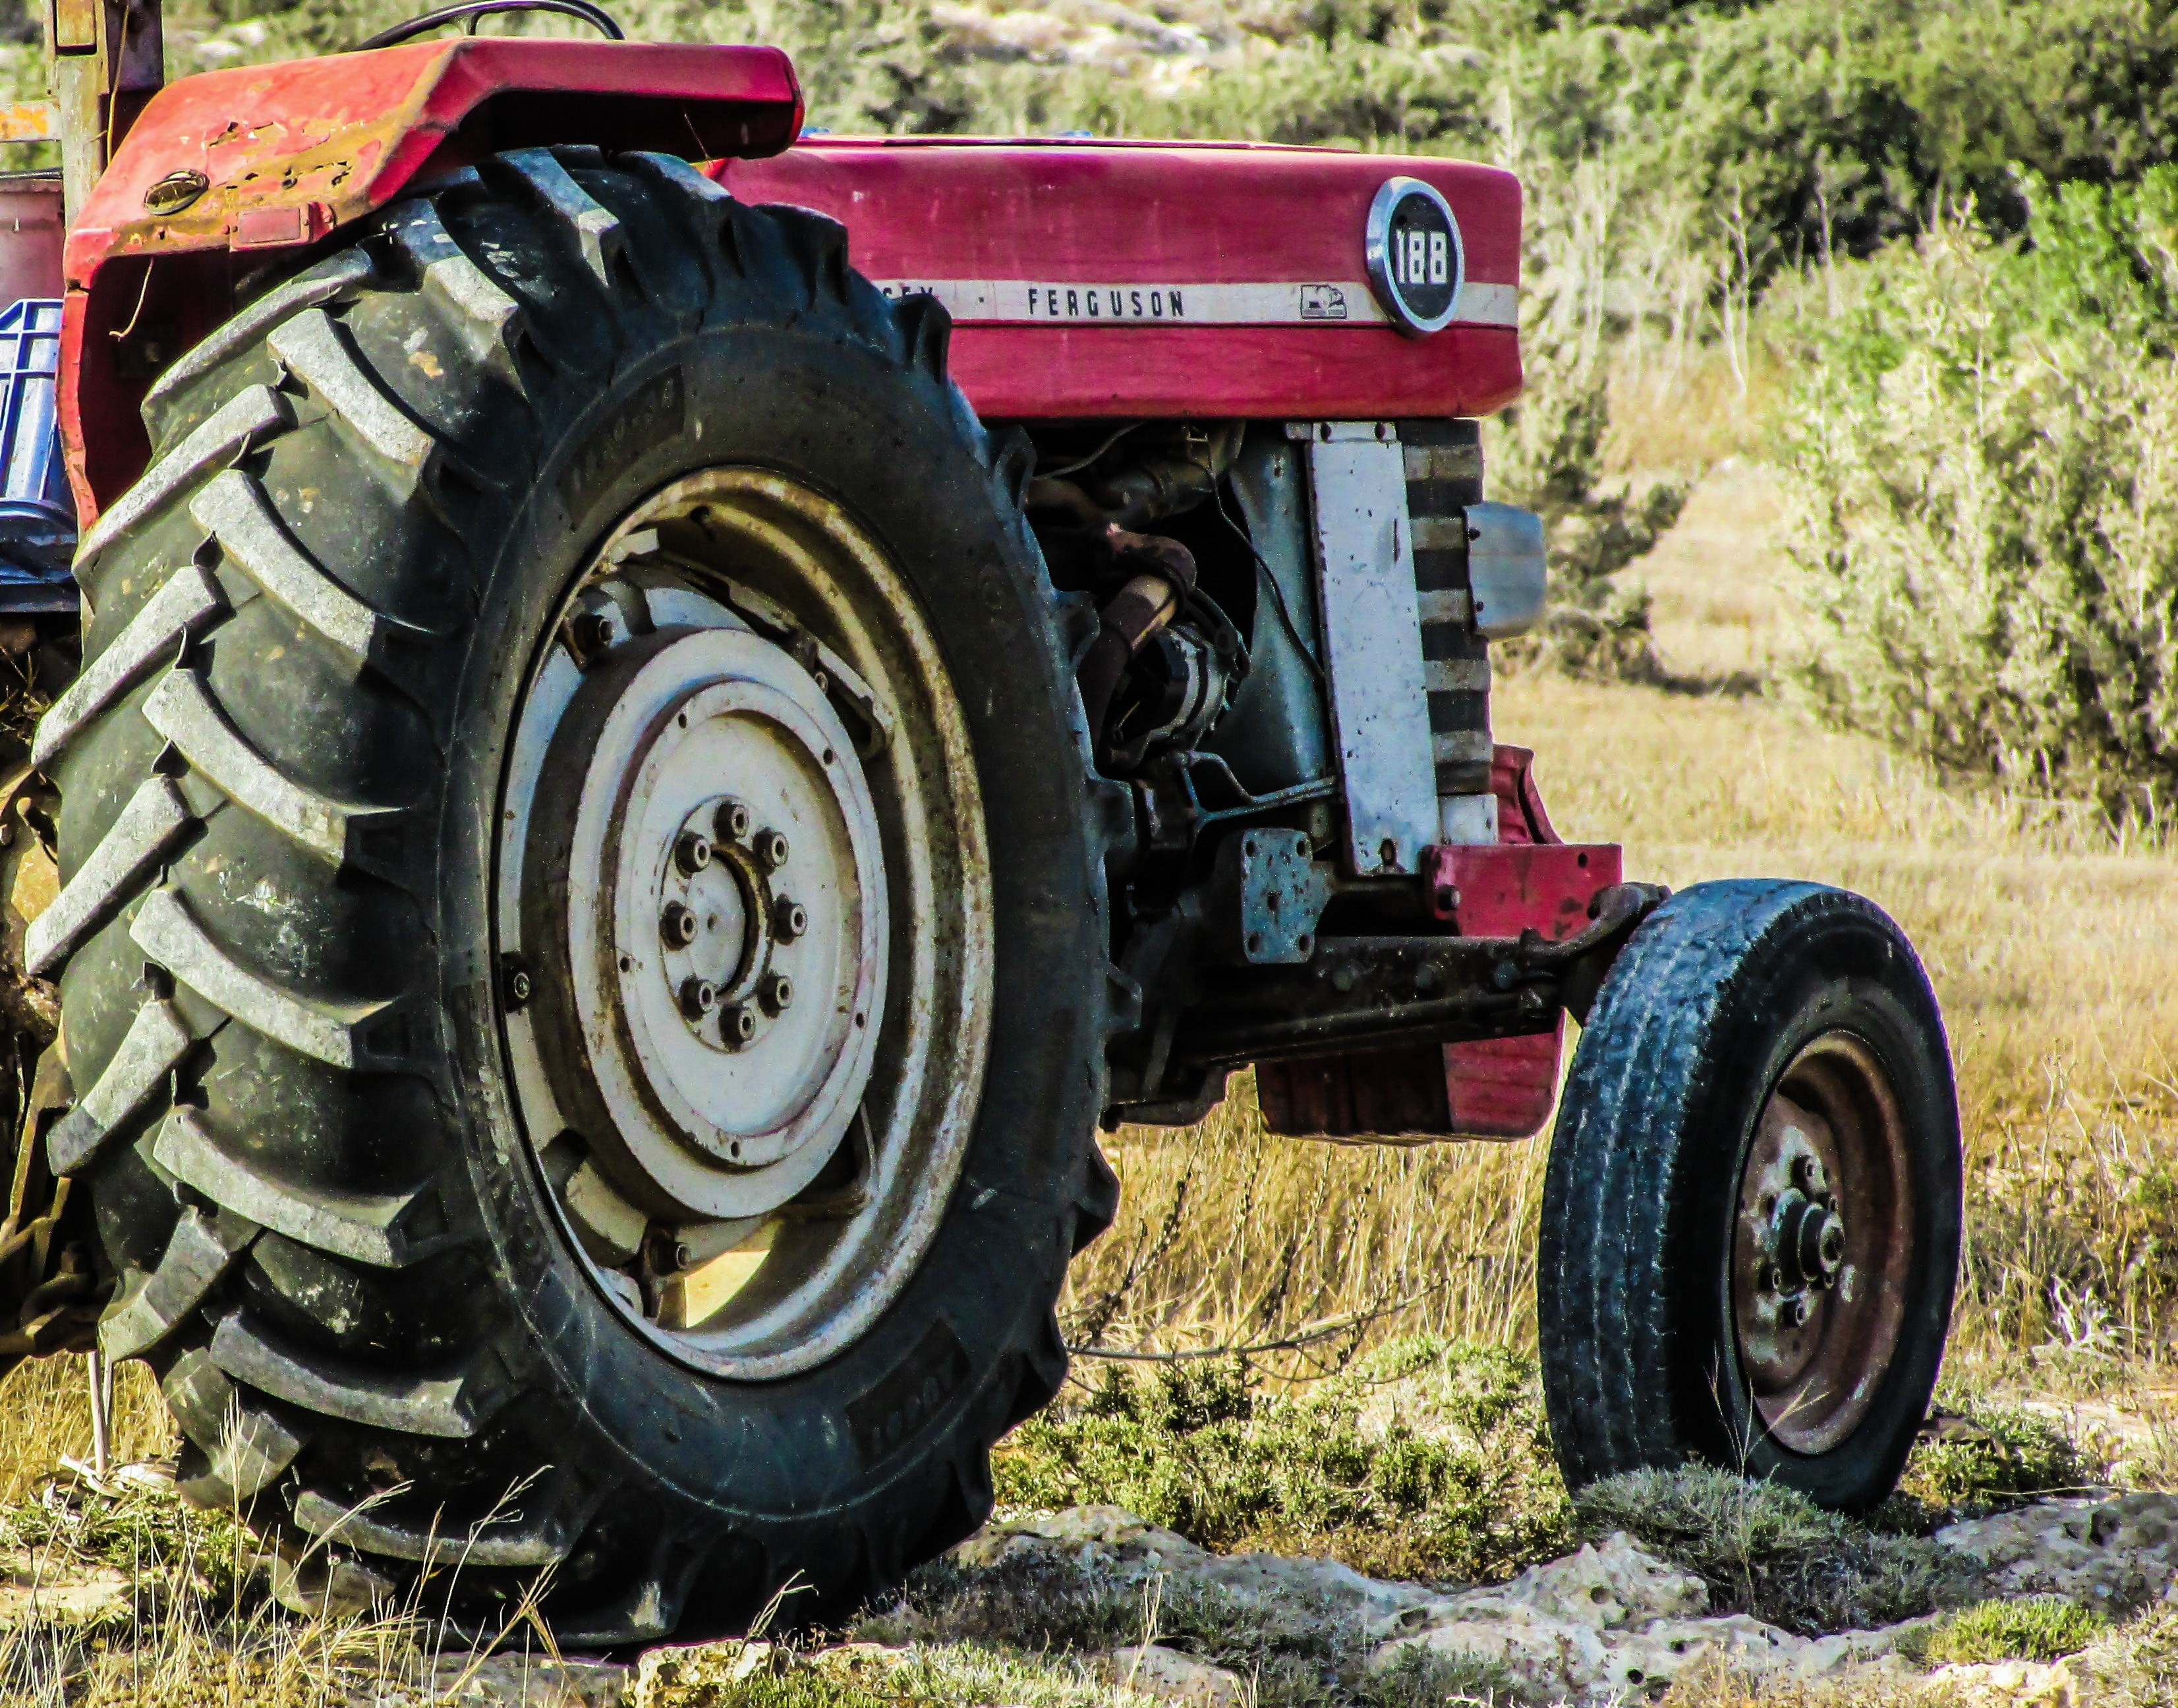
tractor, field, farm, wheel, countryside, vehicle, equipment, soil, machine, machinery, agriculture, tire, diesel, agricultural machinery, land vehicle